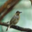
Label: bird